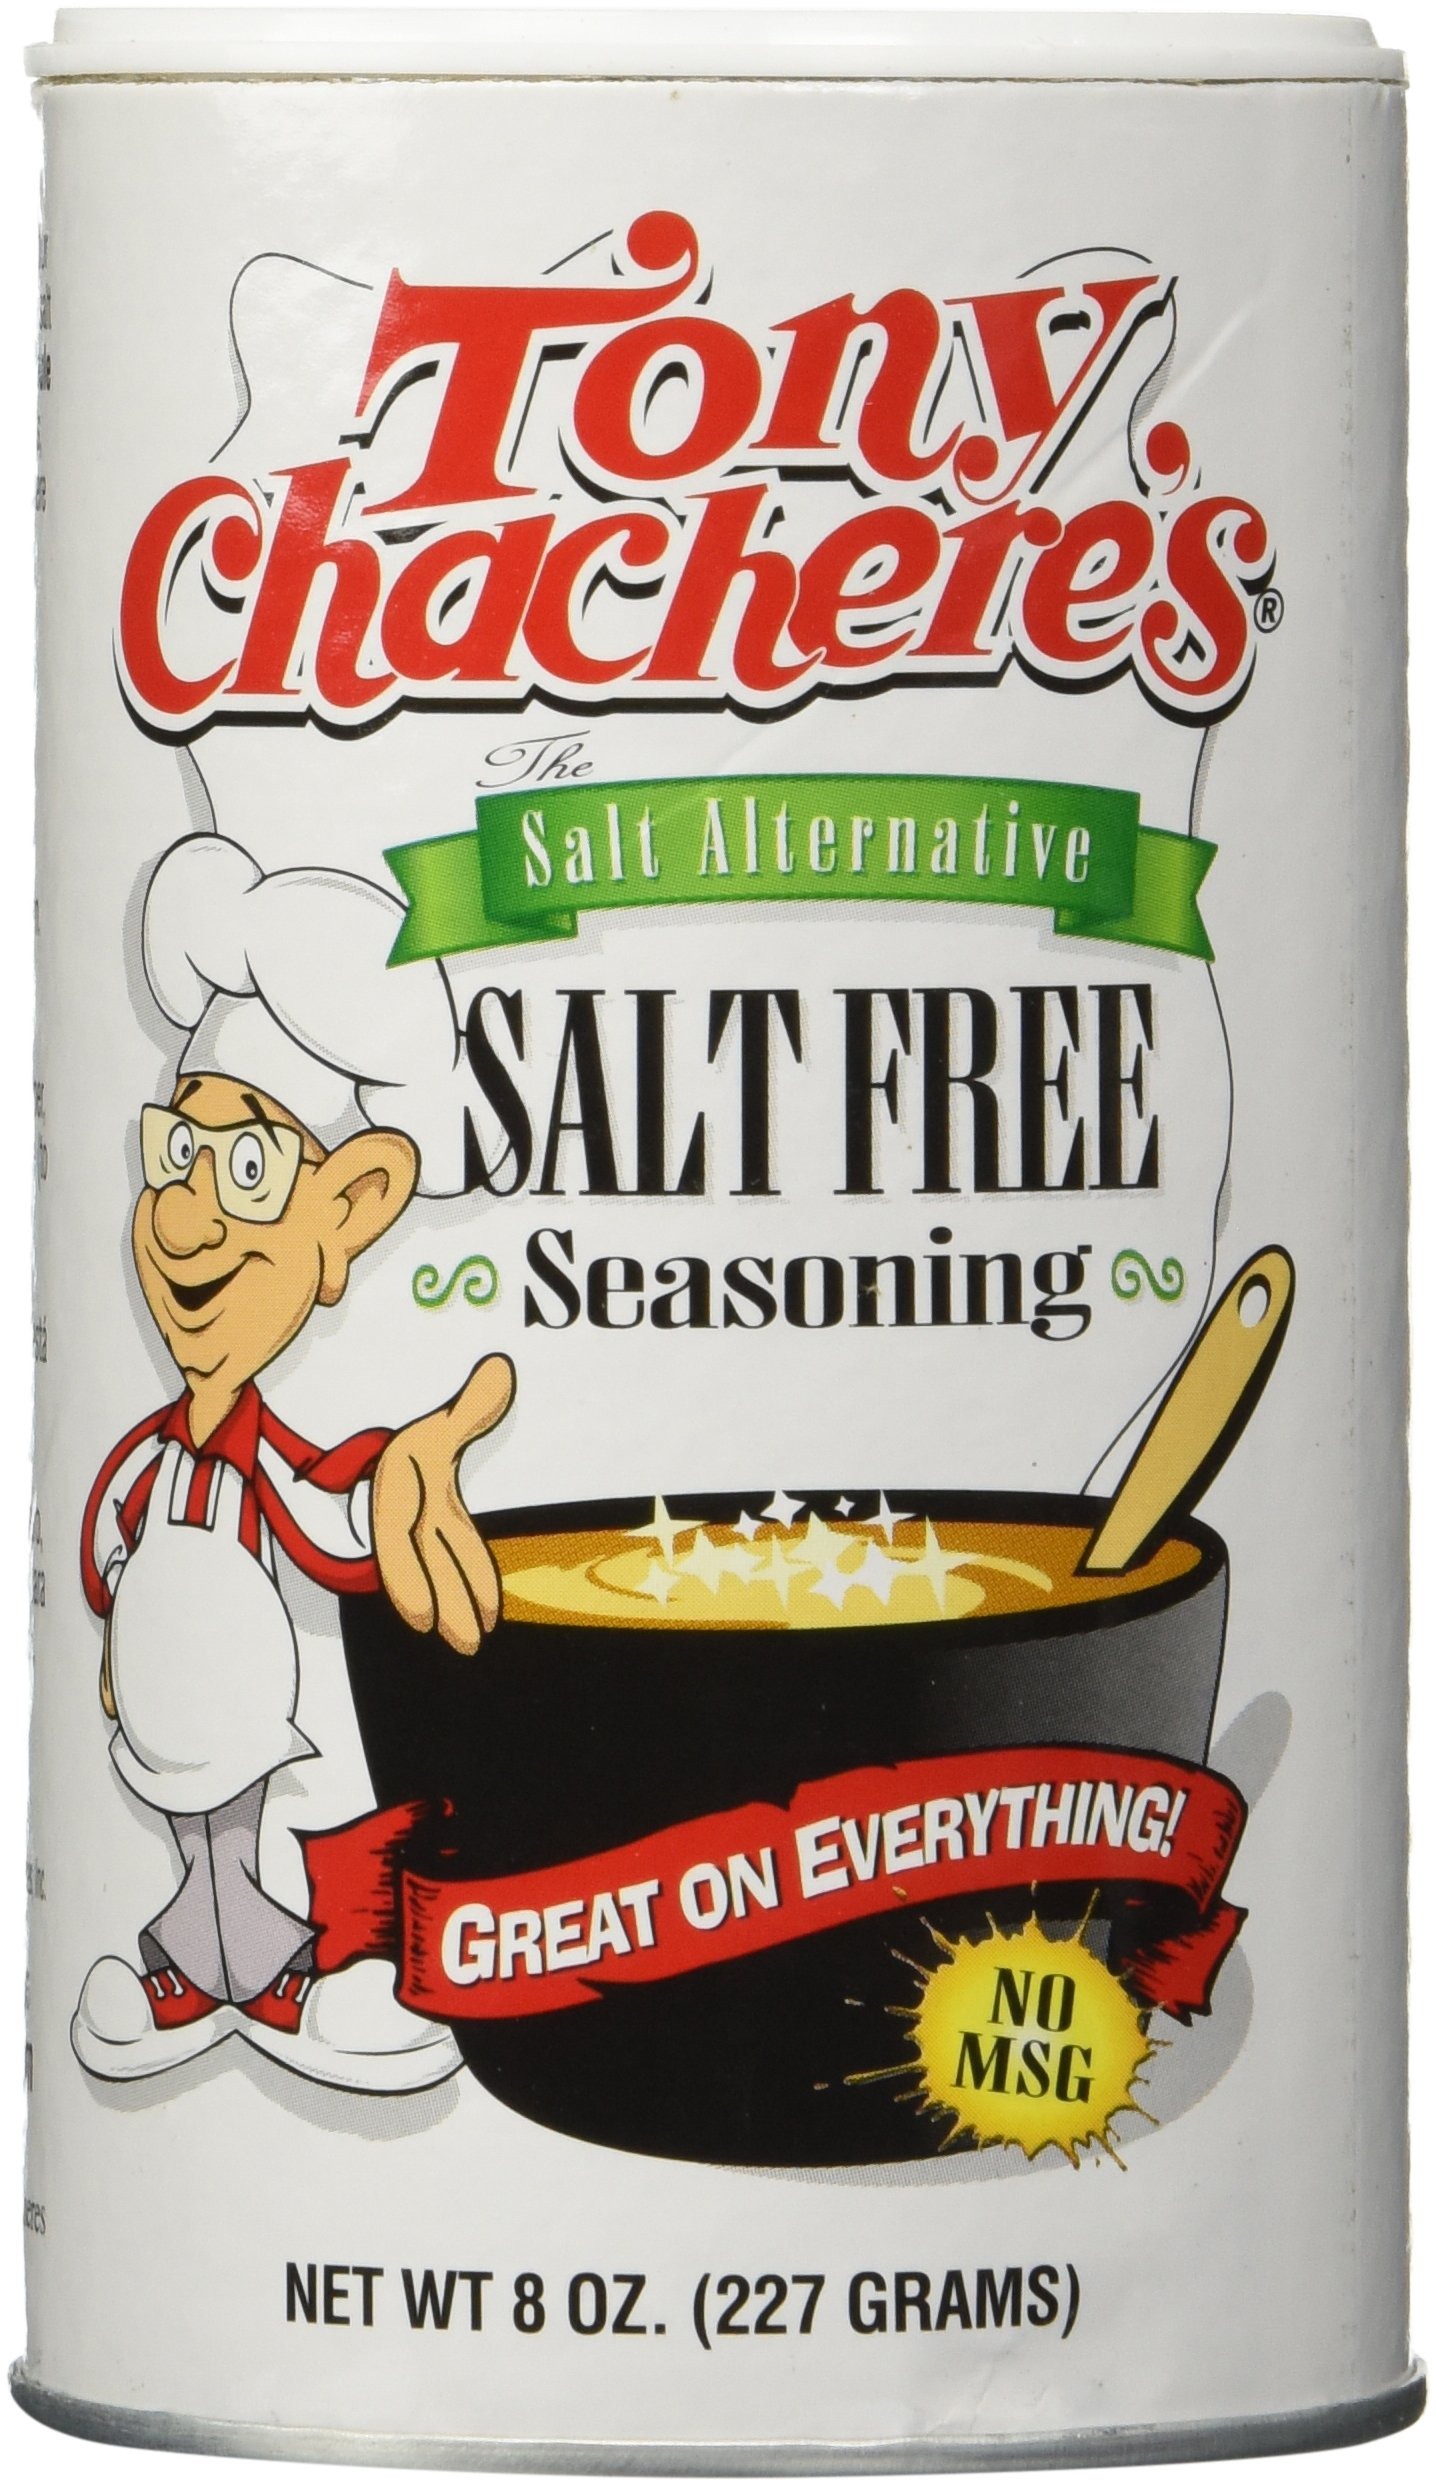
Item Name: Tony Chacheres Ssnng Lite Salt
Bullet Point: 3 - 8oz Canisters
Product Description: Tony Chachere'
Value: 1.0
Unit: Count

Price: 11.99